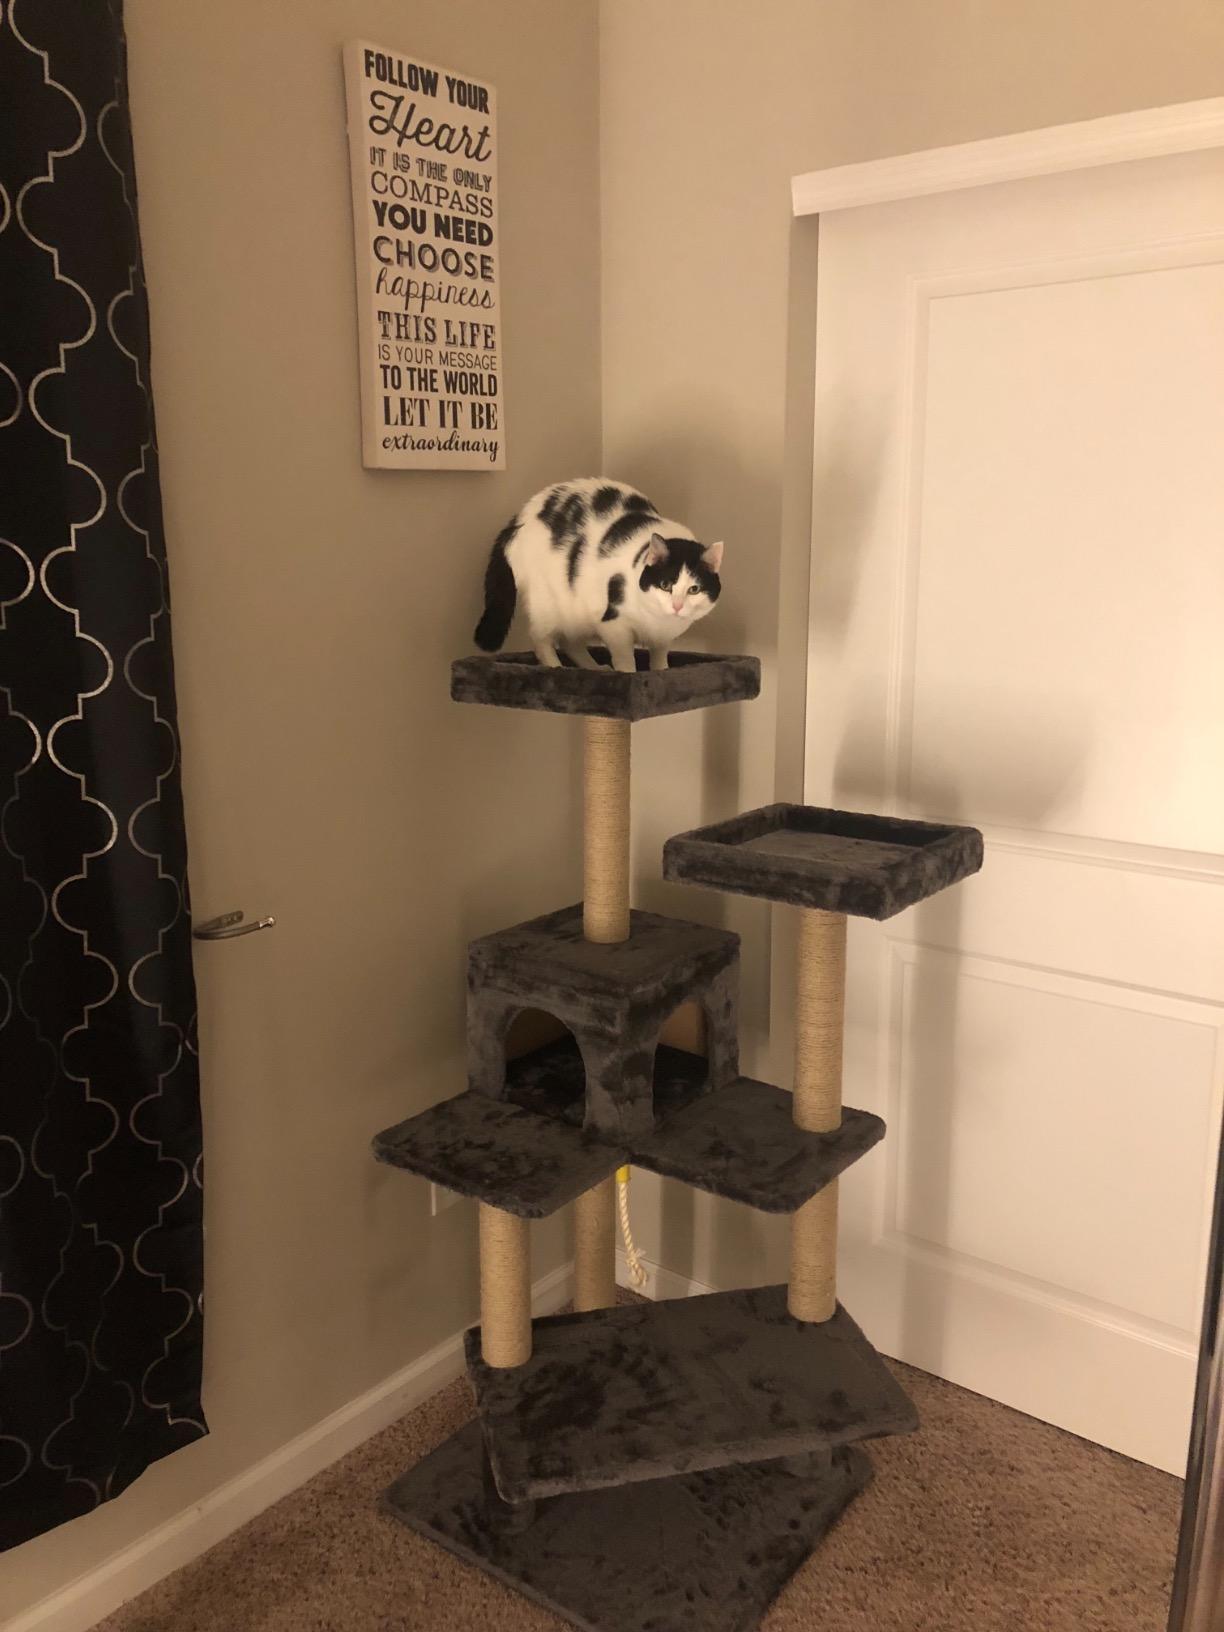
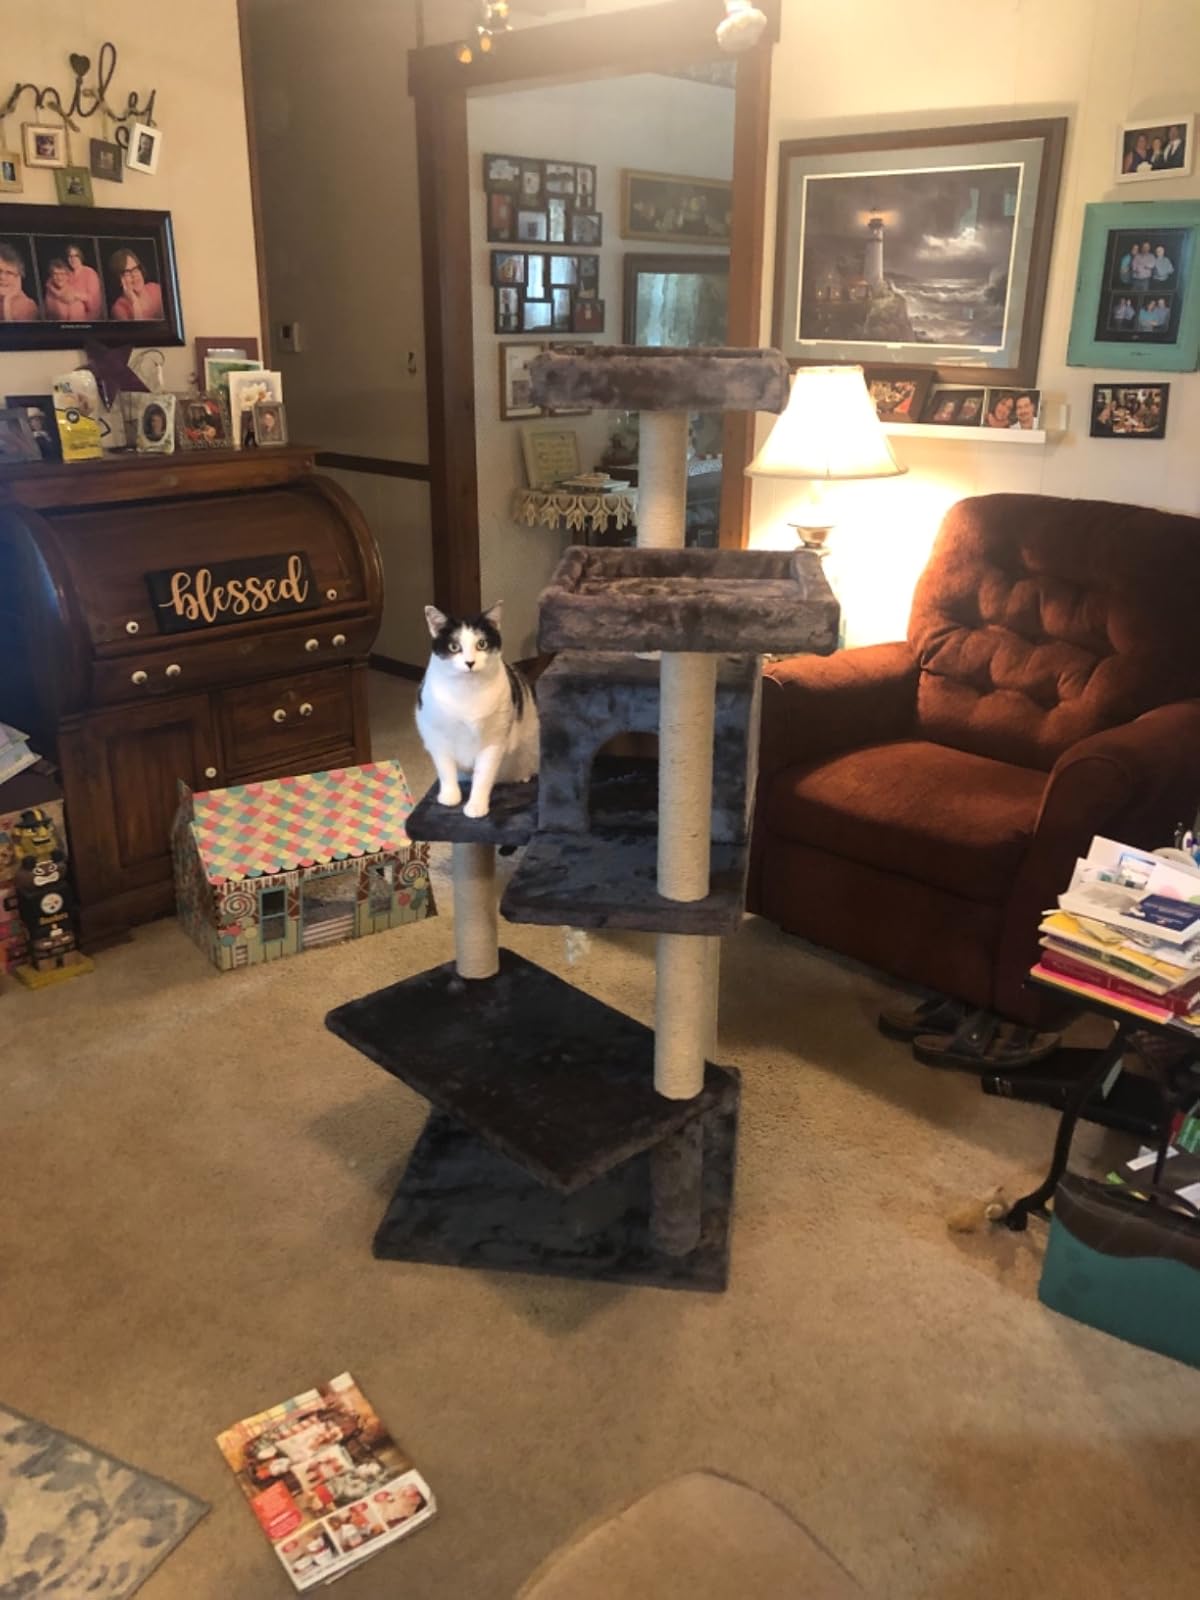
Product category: items_cat tree
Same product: yes